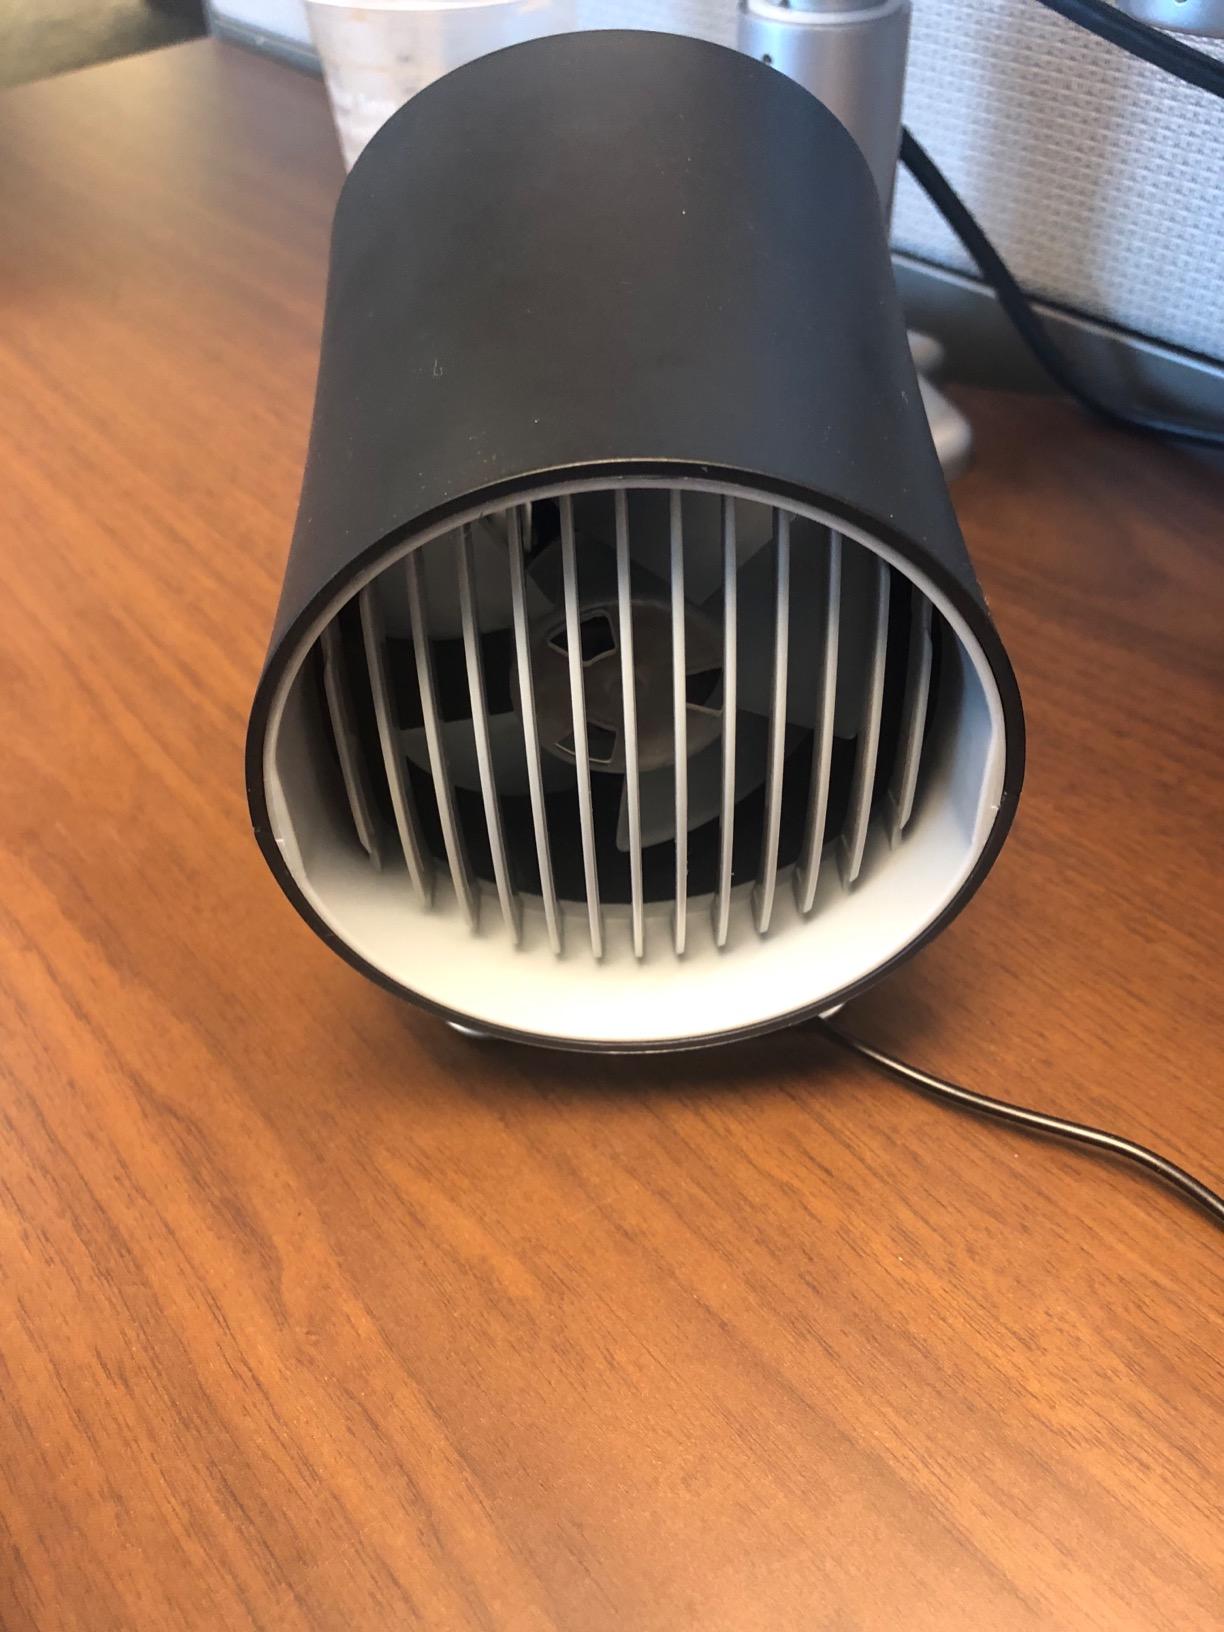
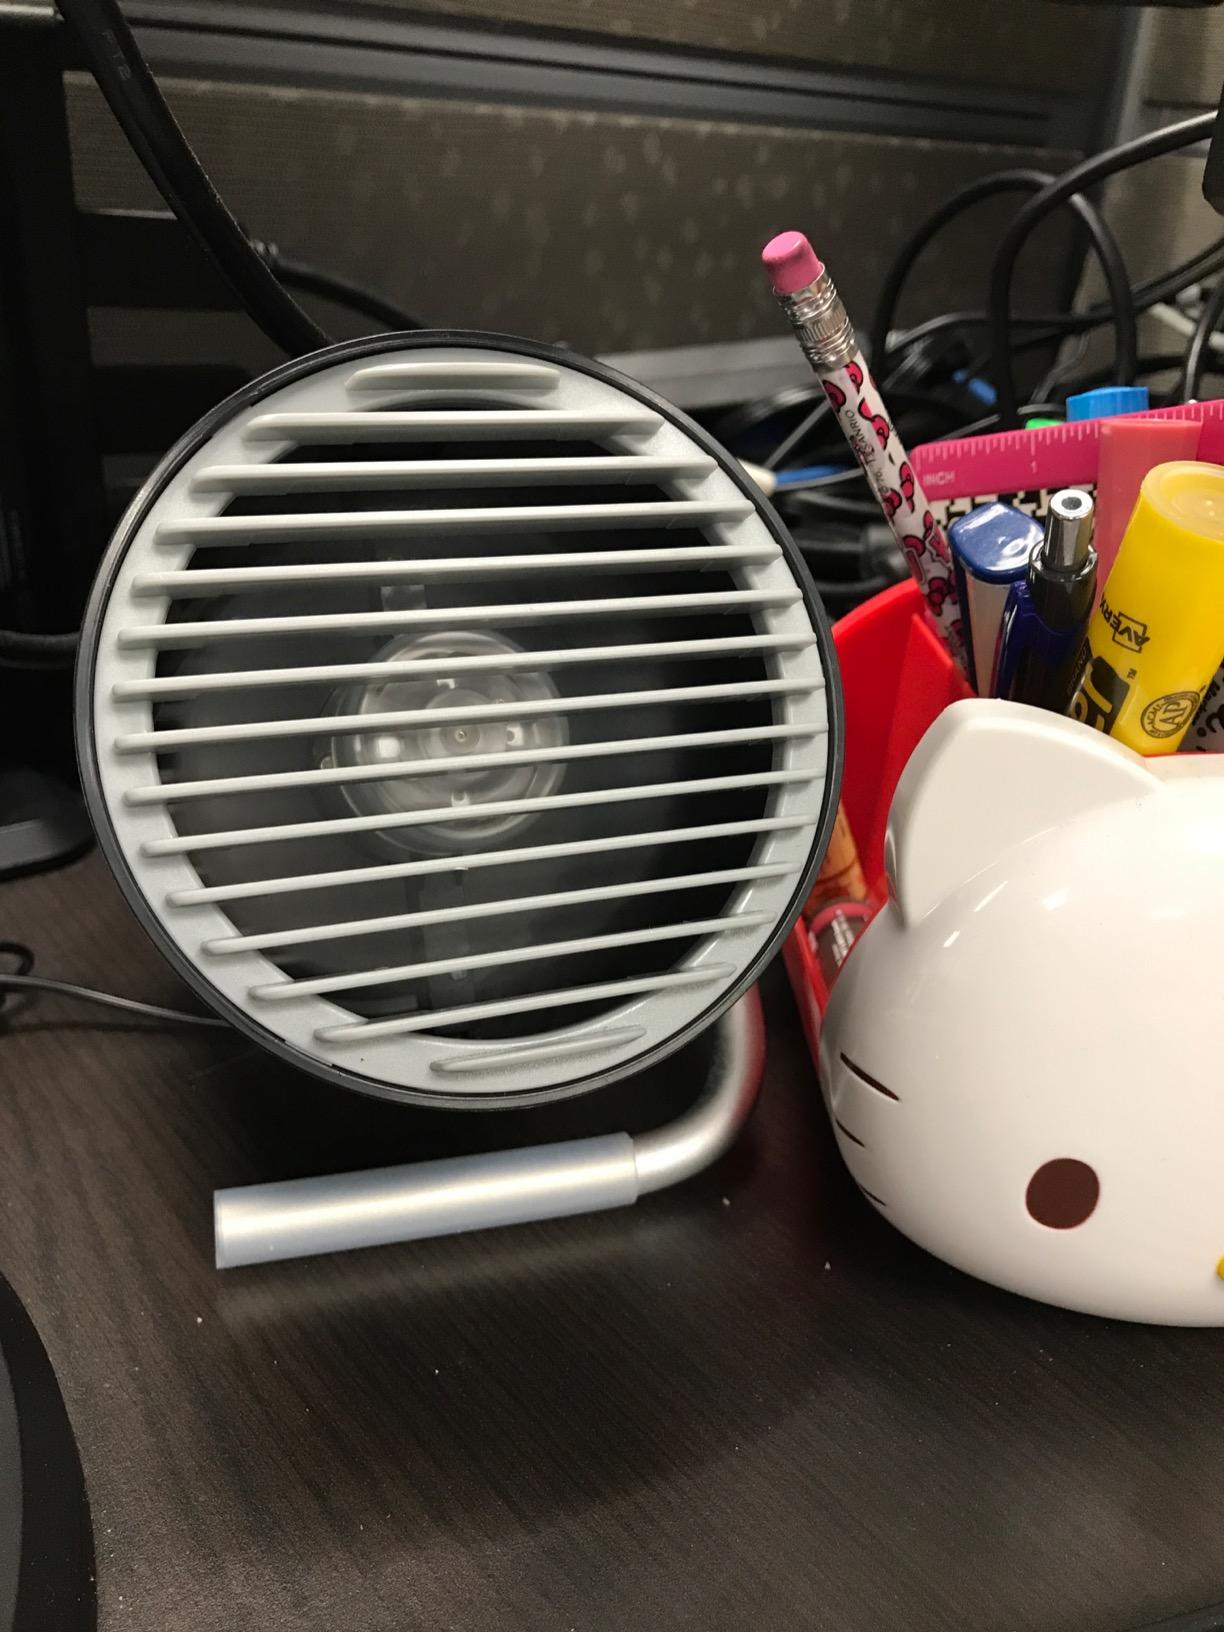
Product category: fan
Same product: no